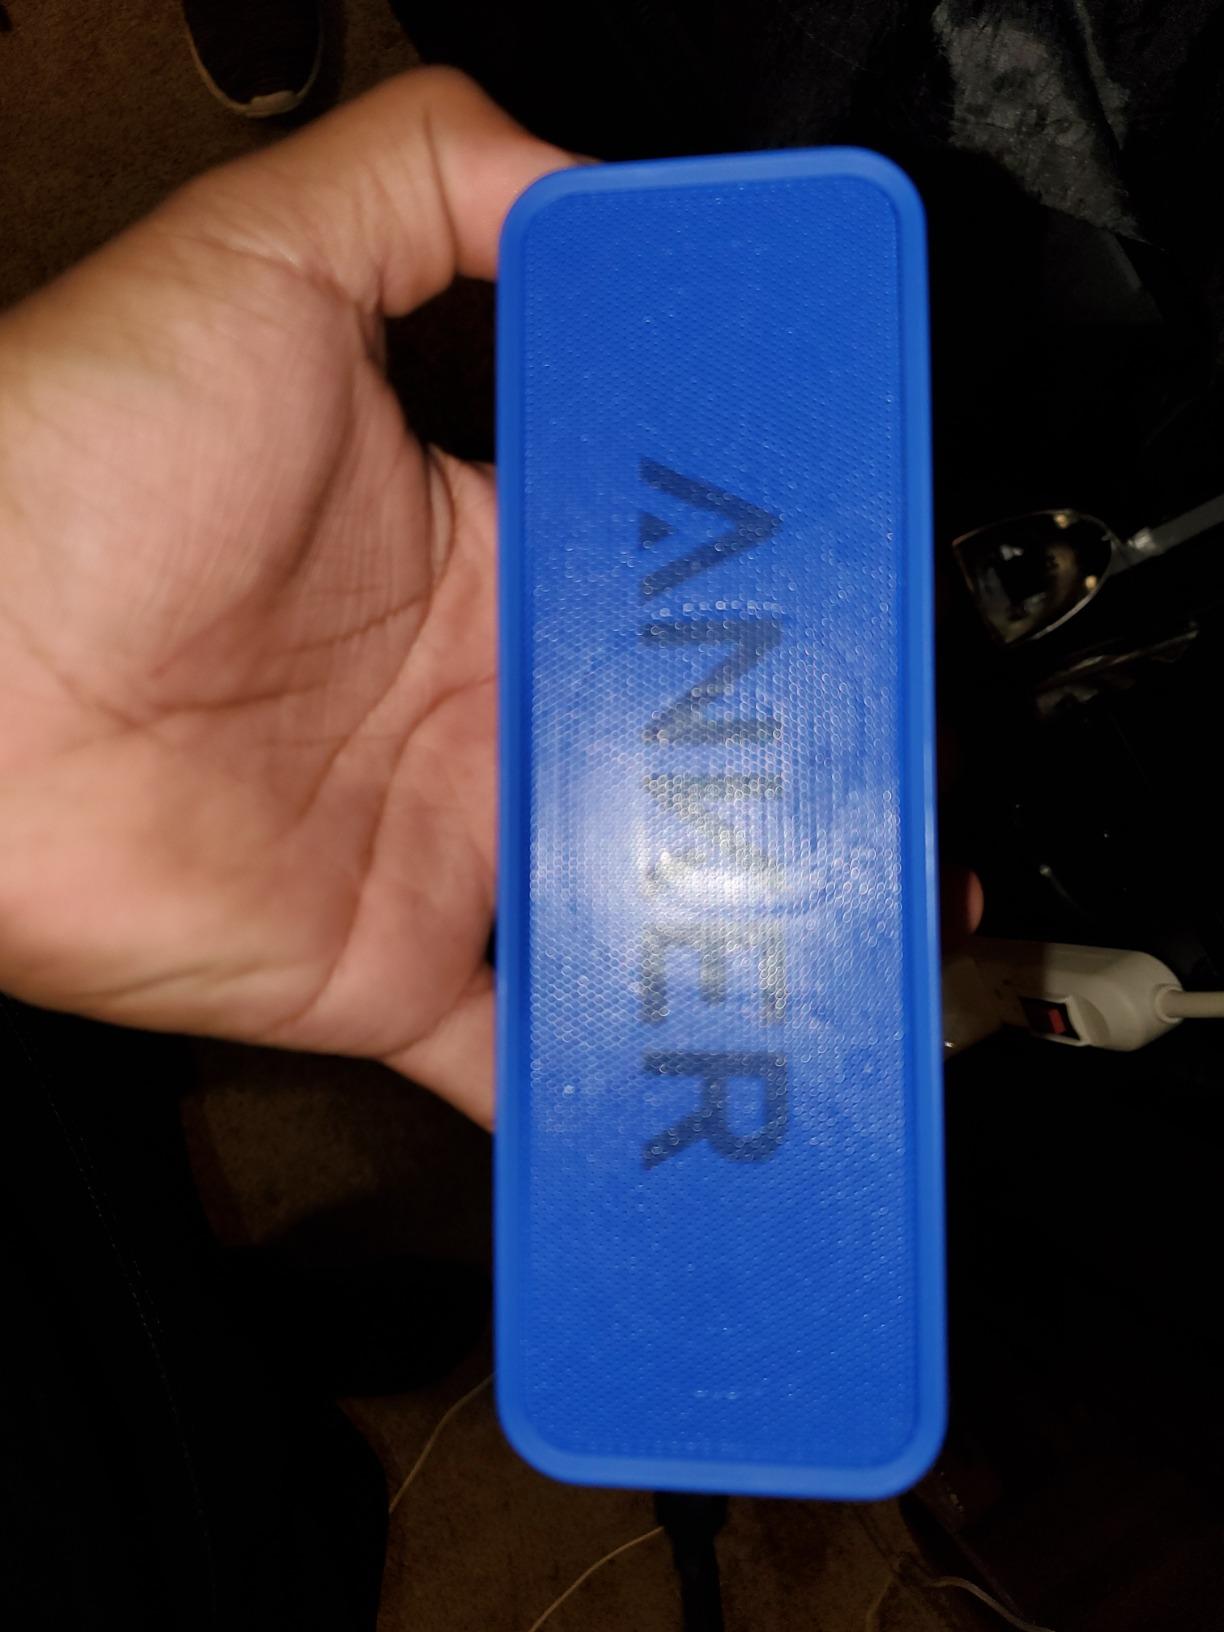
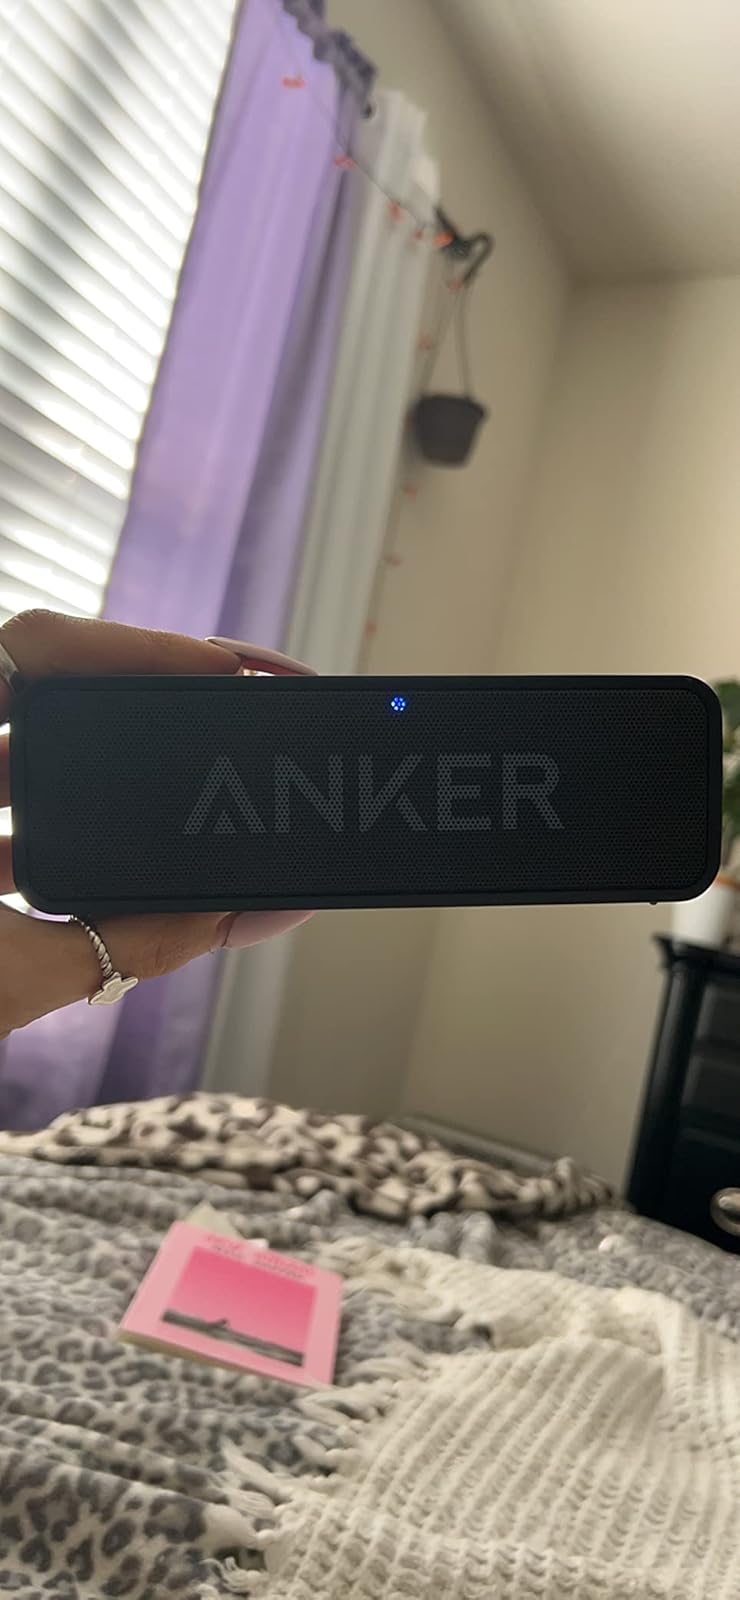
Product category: speaker
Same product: no